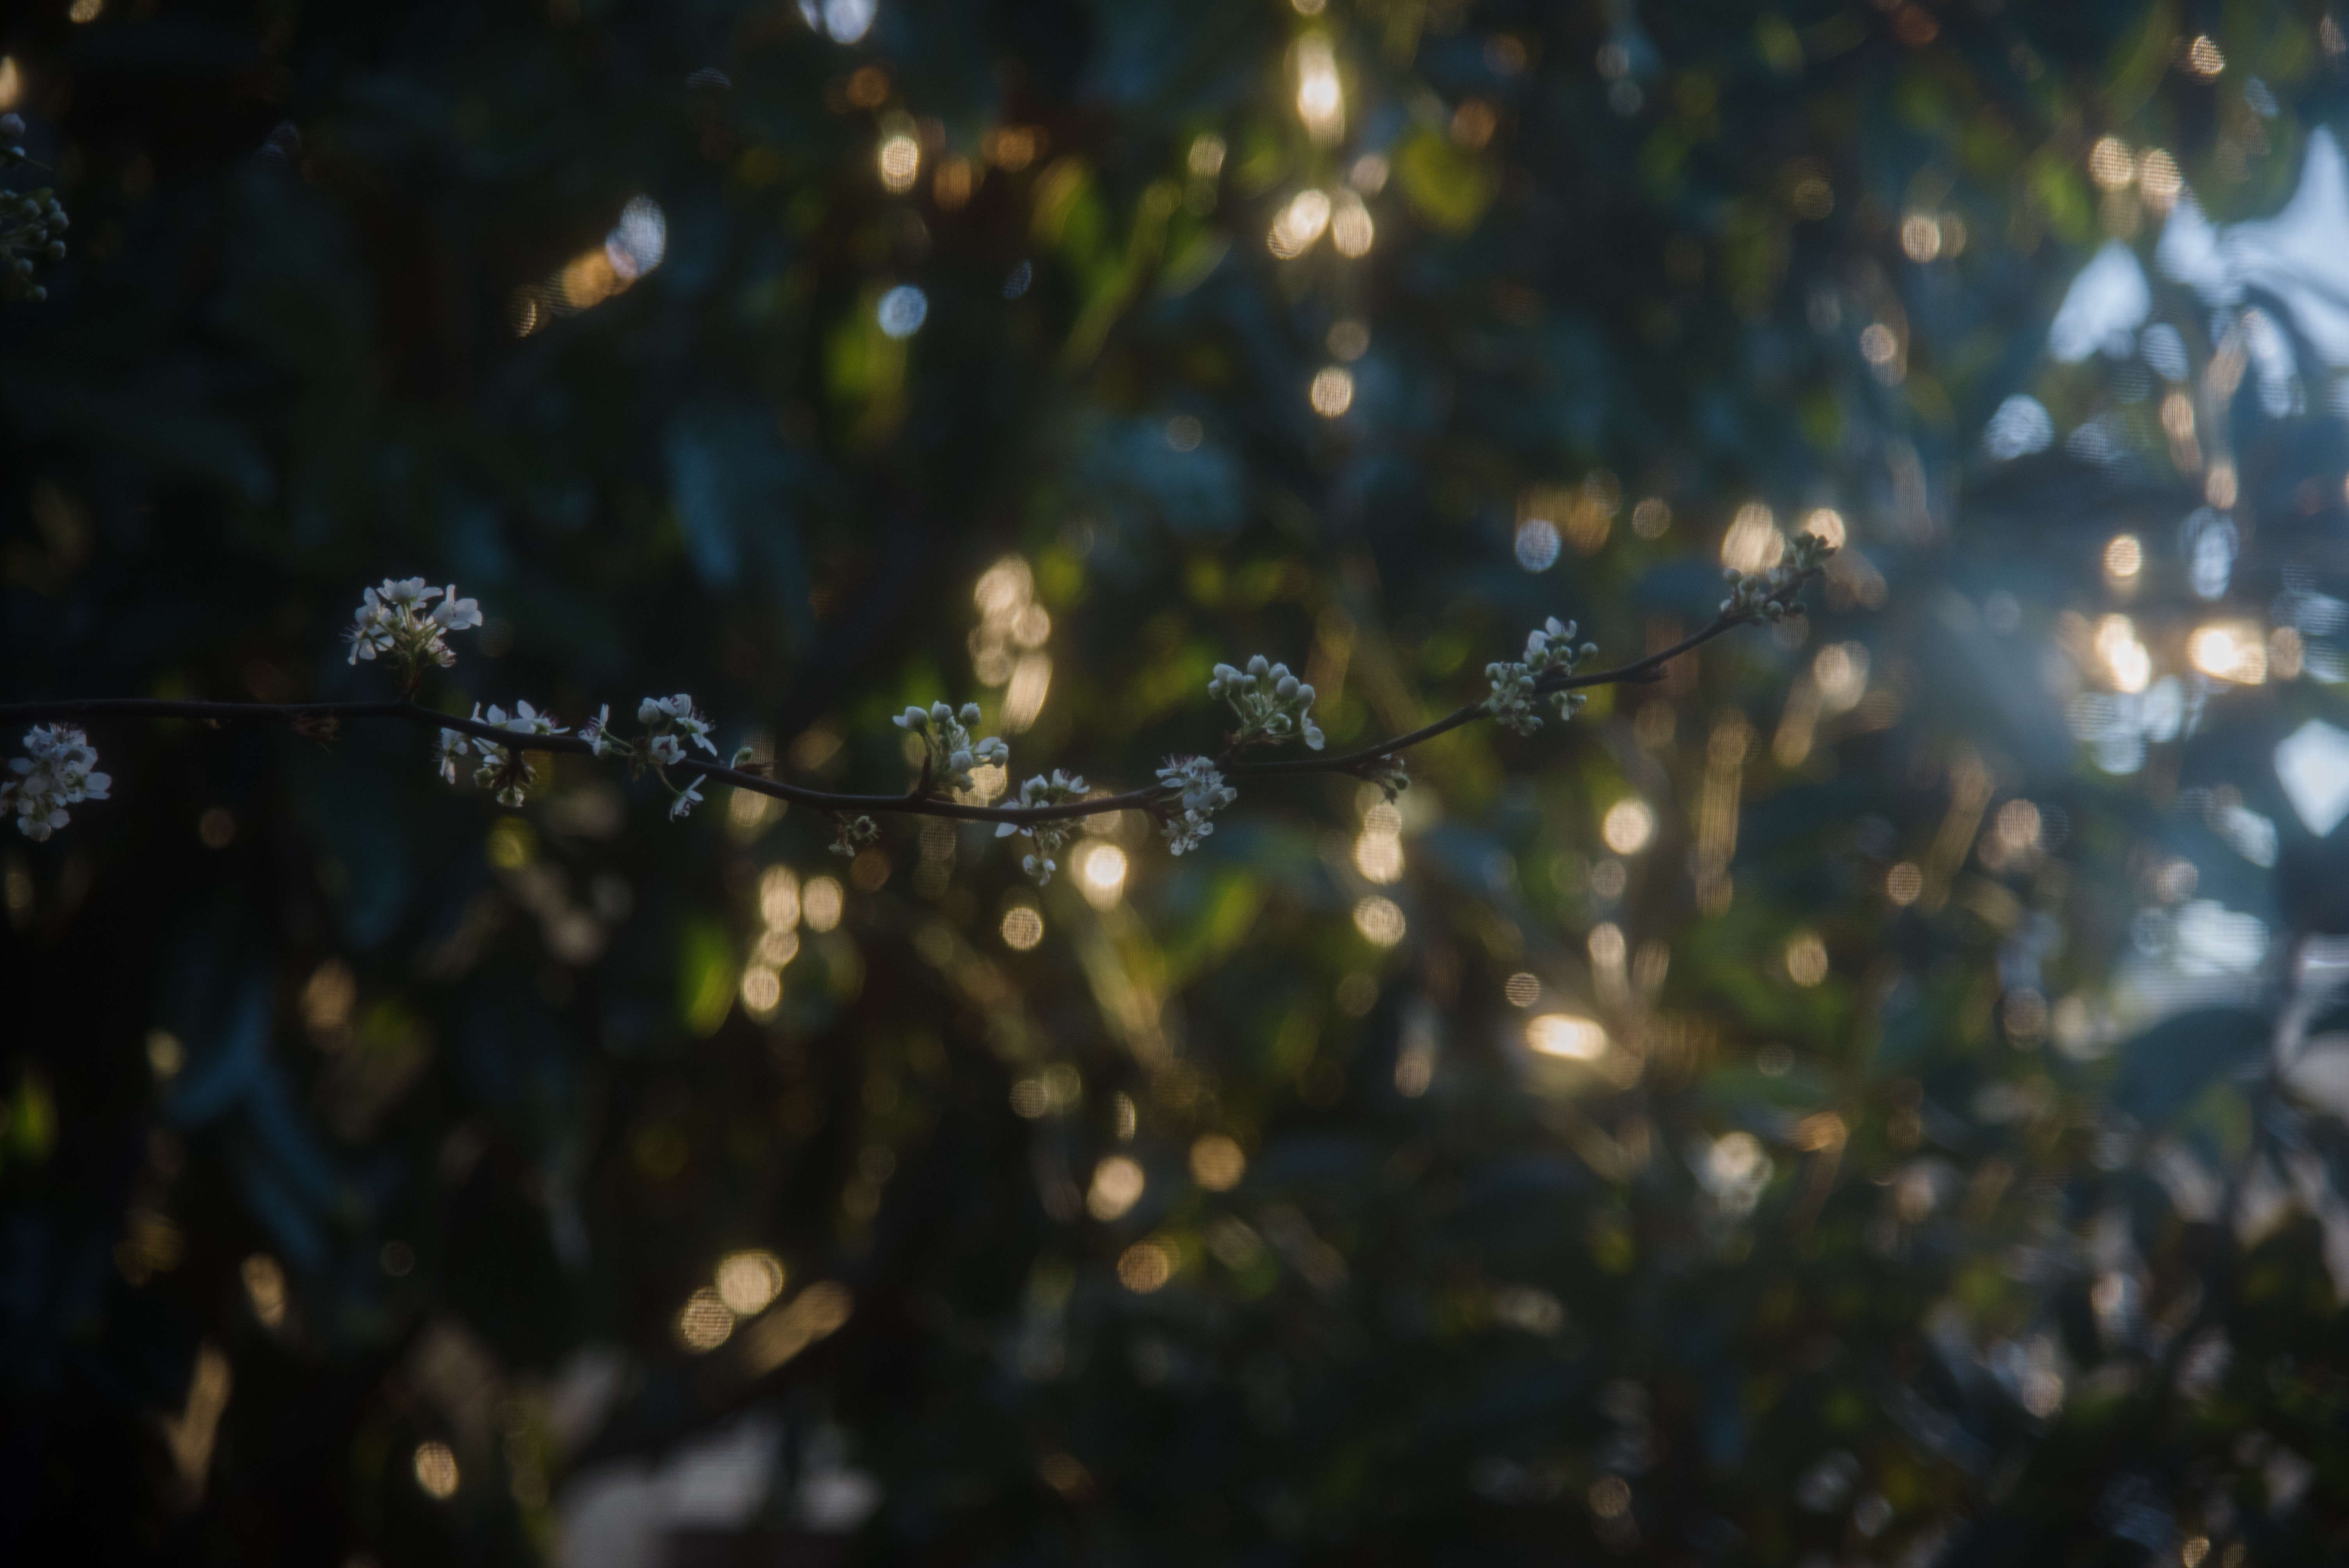
tree, nature, forest, branch, light, plant, sunlight, leaf, flower, green, reflection, autumn, darkness, flora, season, macro photography, woody plant